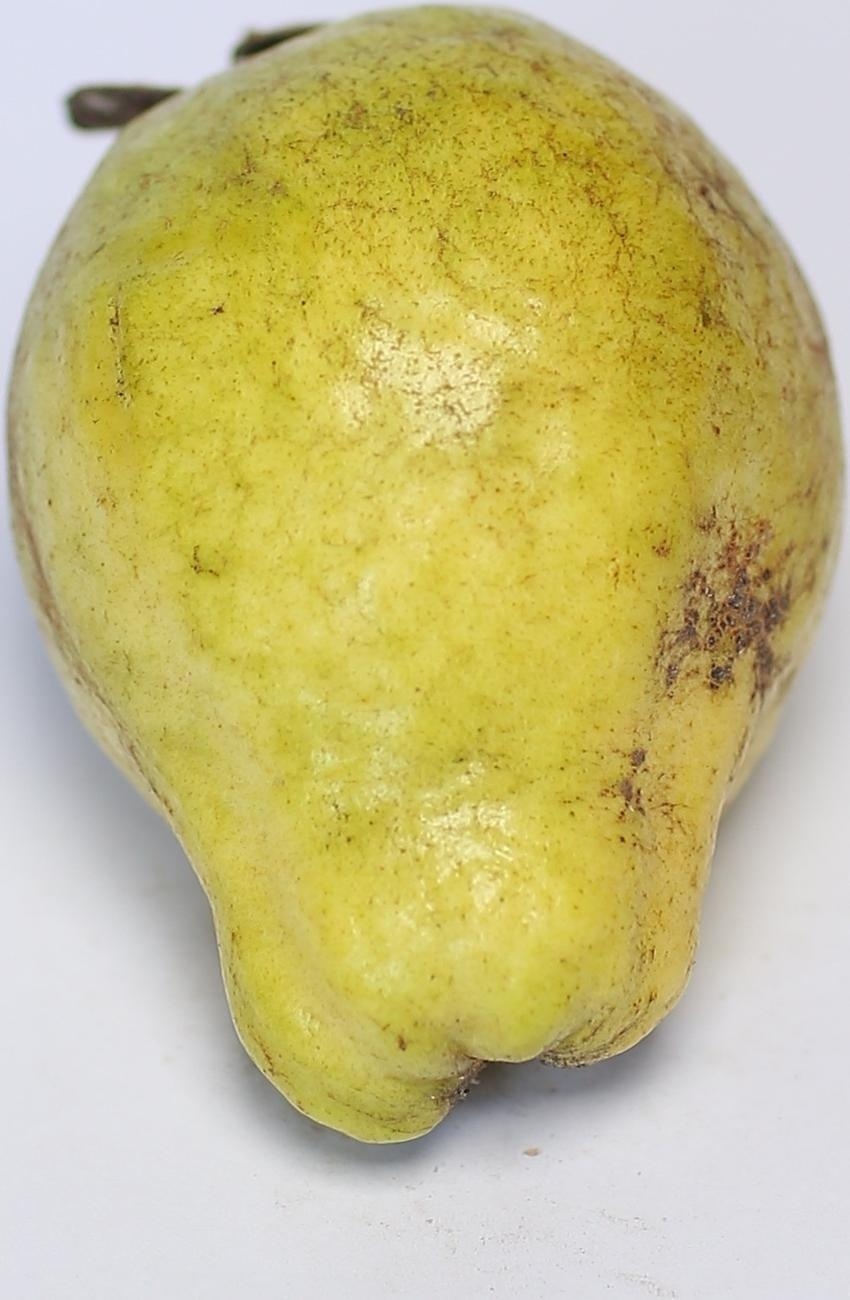
Maturity: mature-green
Variety: thadhrami